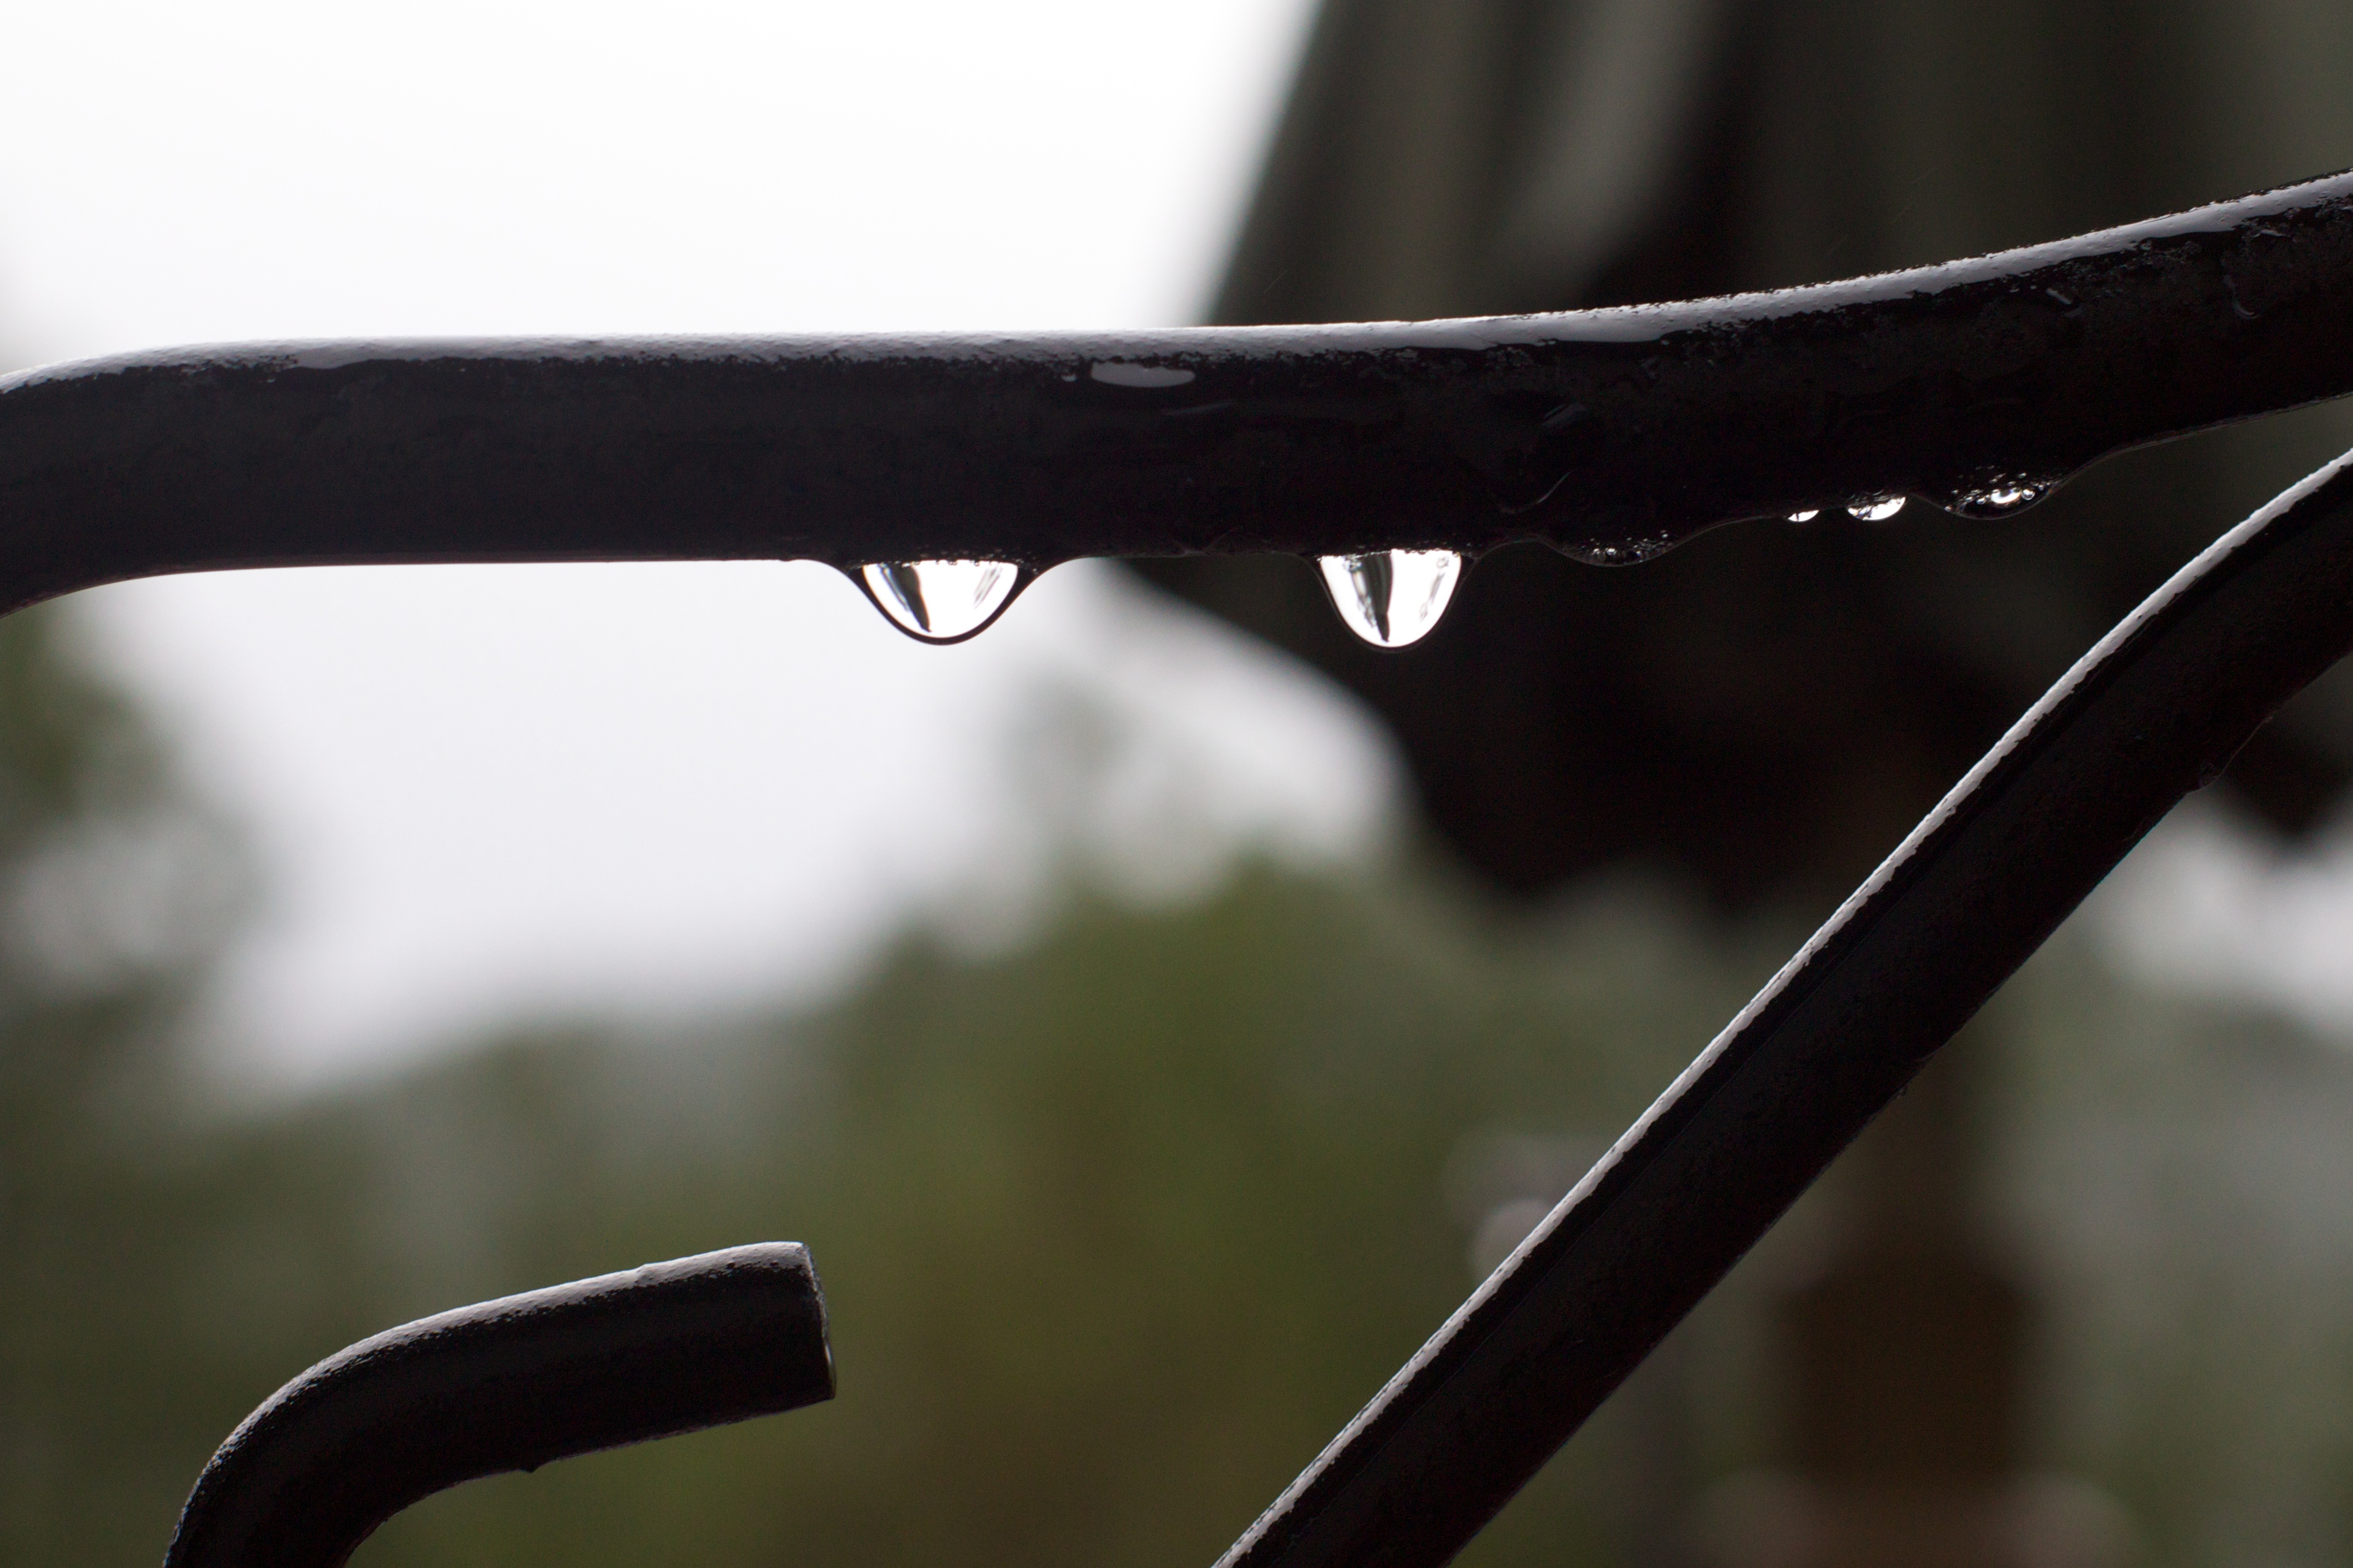
wheel, glass, green, vehicle, black, close up, sunglasses, glasses, macro photography, bicycle frame, vision care